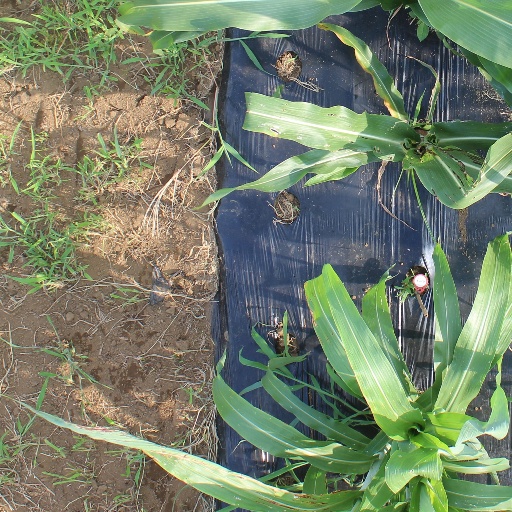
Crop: sorghum